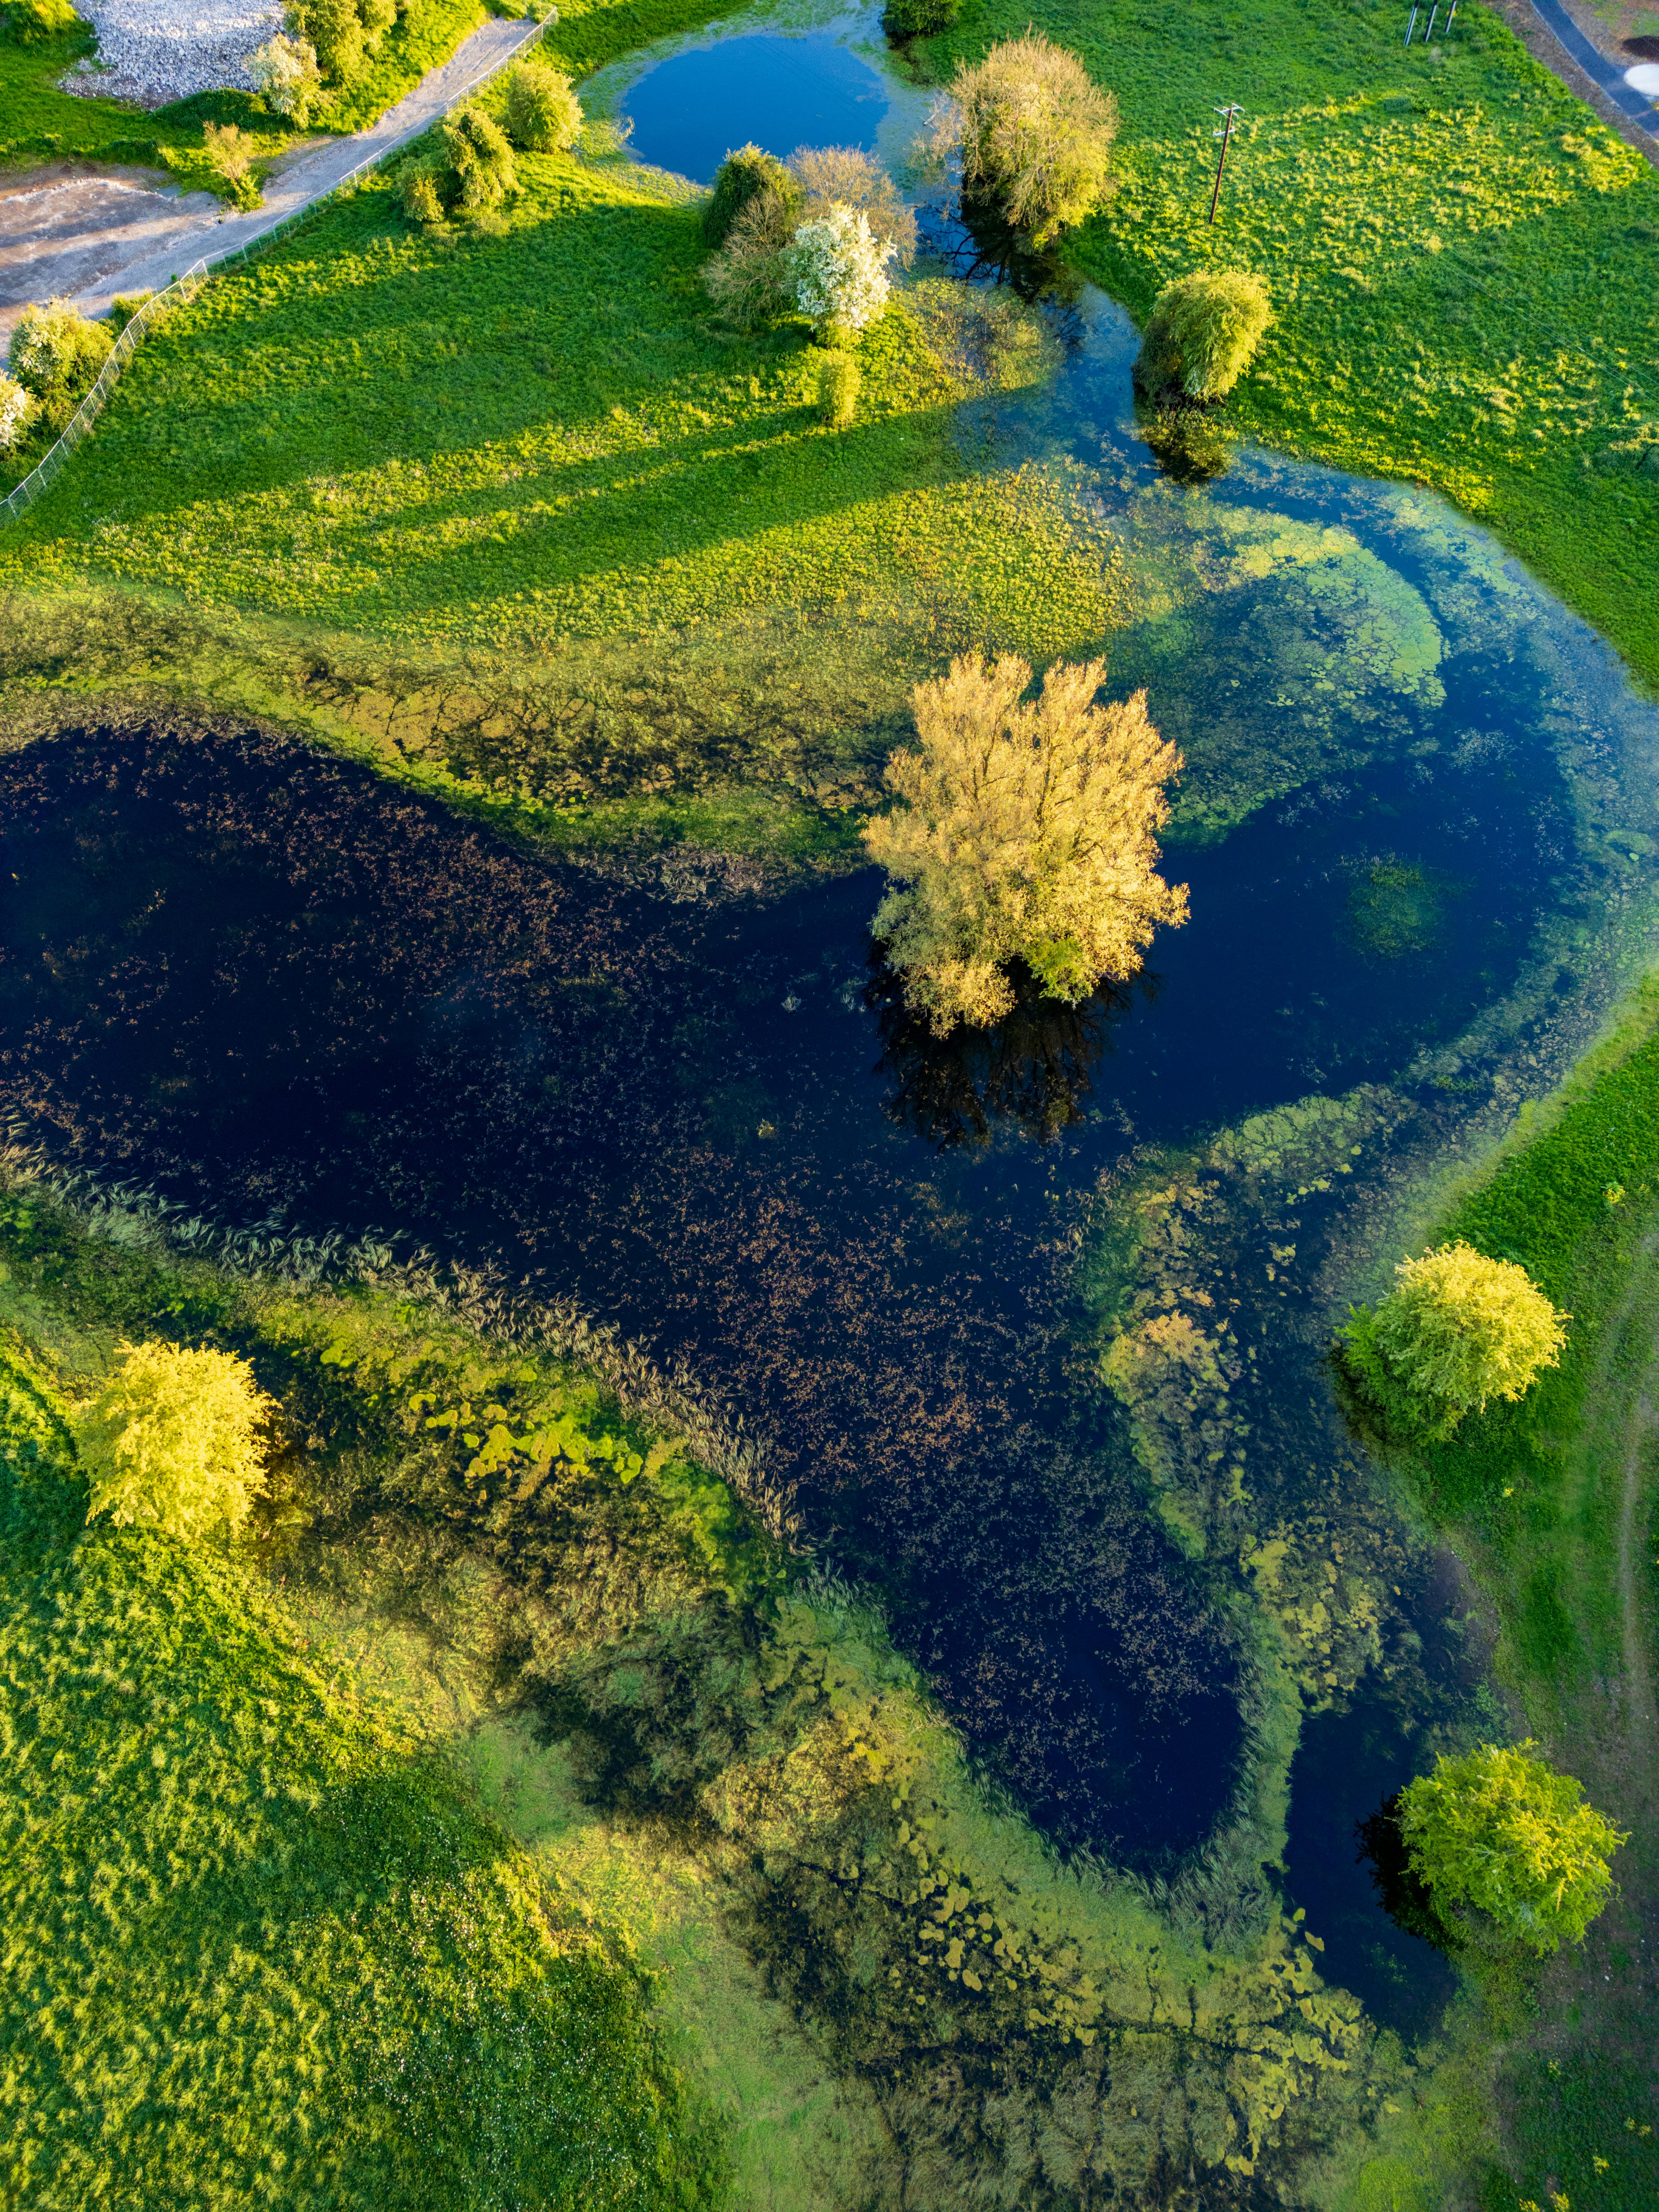
flower, green, natural landscape, plant, People in nature, grass, groundcover, grassland, landscape, aquatic plant, meadow, algae, art, field, shrub, electric blue, pattern, shadow, Environmental art, wetland, garden, bird's eye view, landscaping, plantation, moss, visual arts, non vascular land plant, reflection, pond, water lily, painting, green algae, wildflower, aerial photography, chlorophyta, prairie, illustration